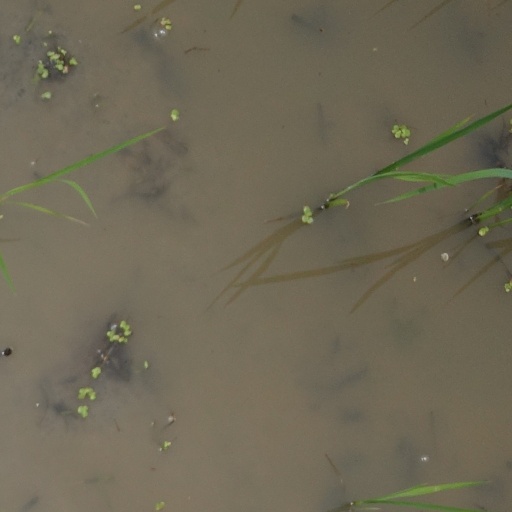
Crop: rice